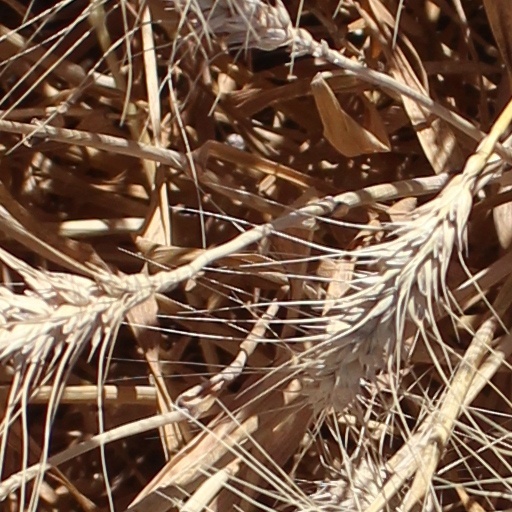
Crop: wheat